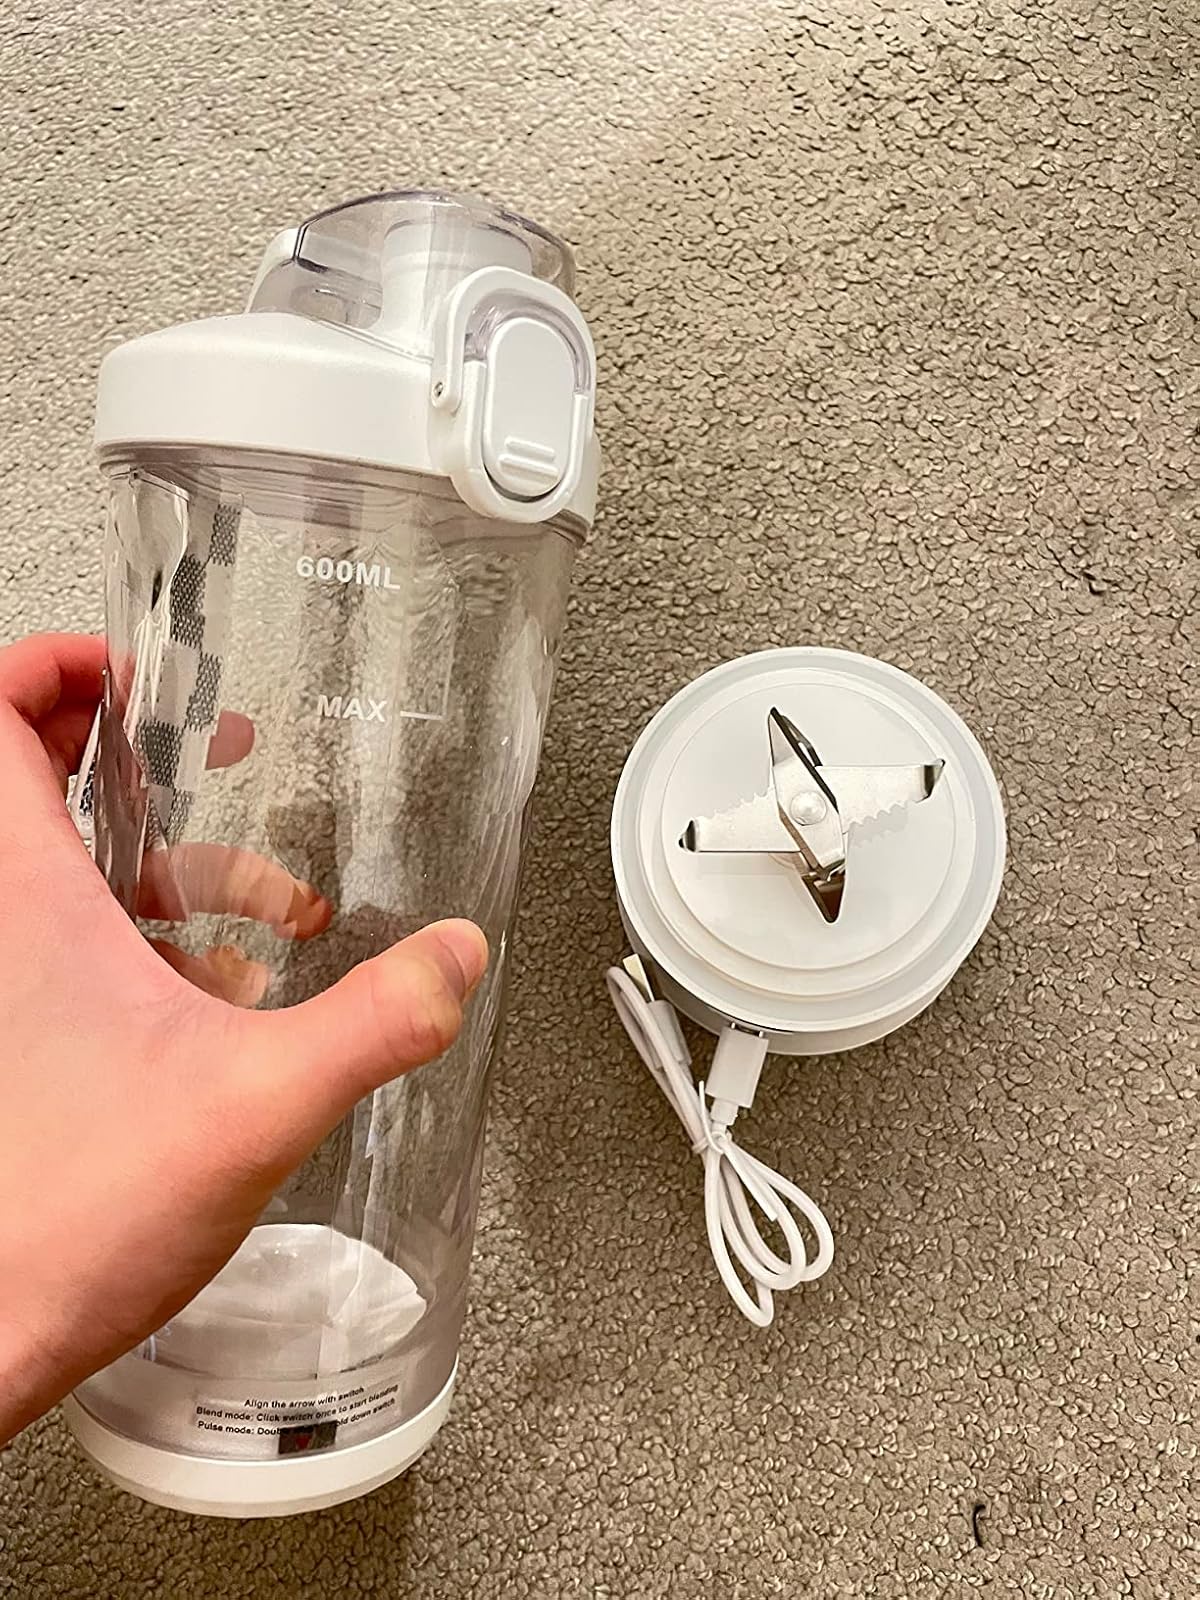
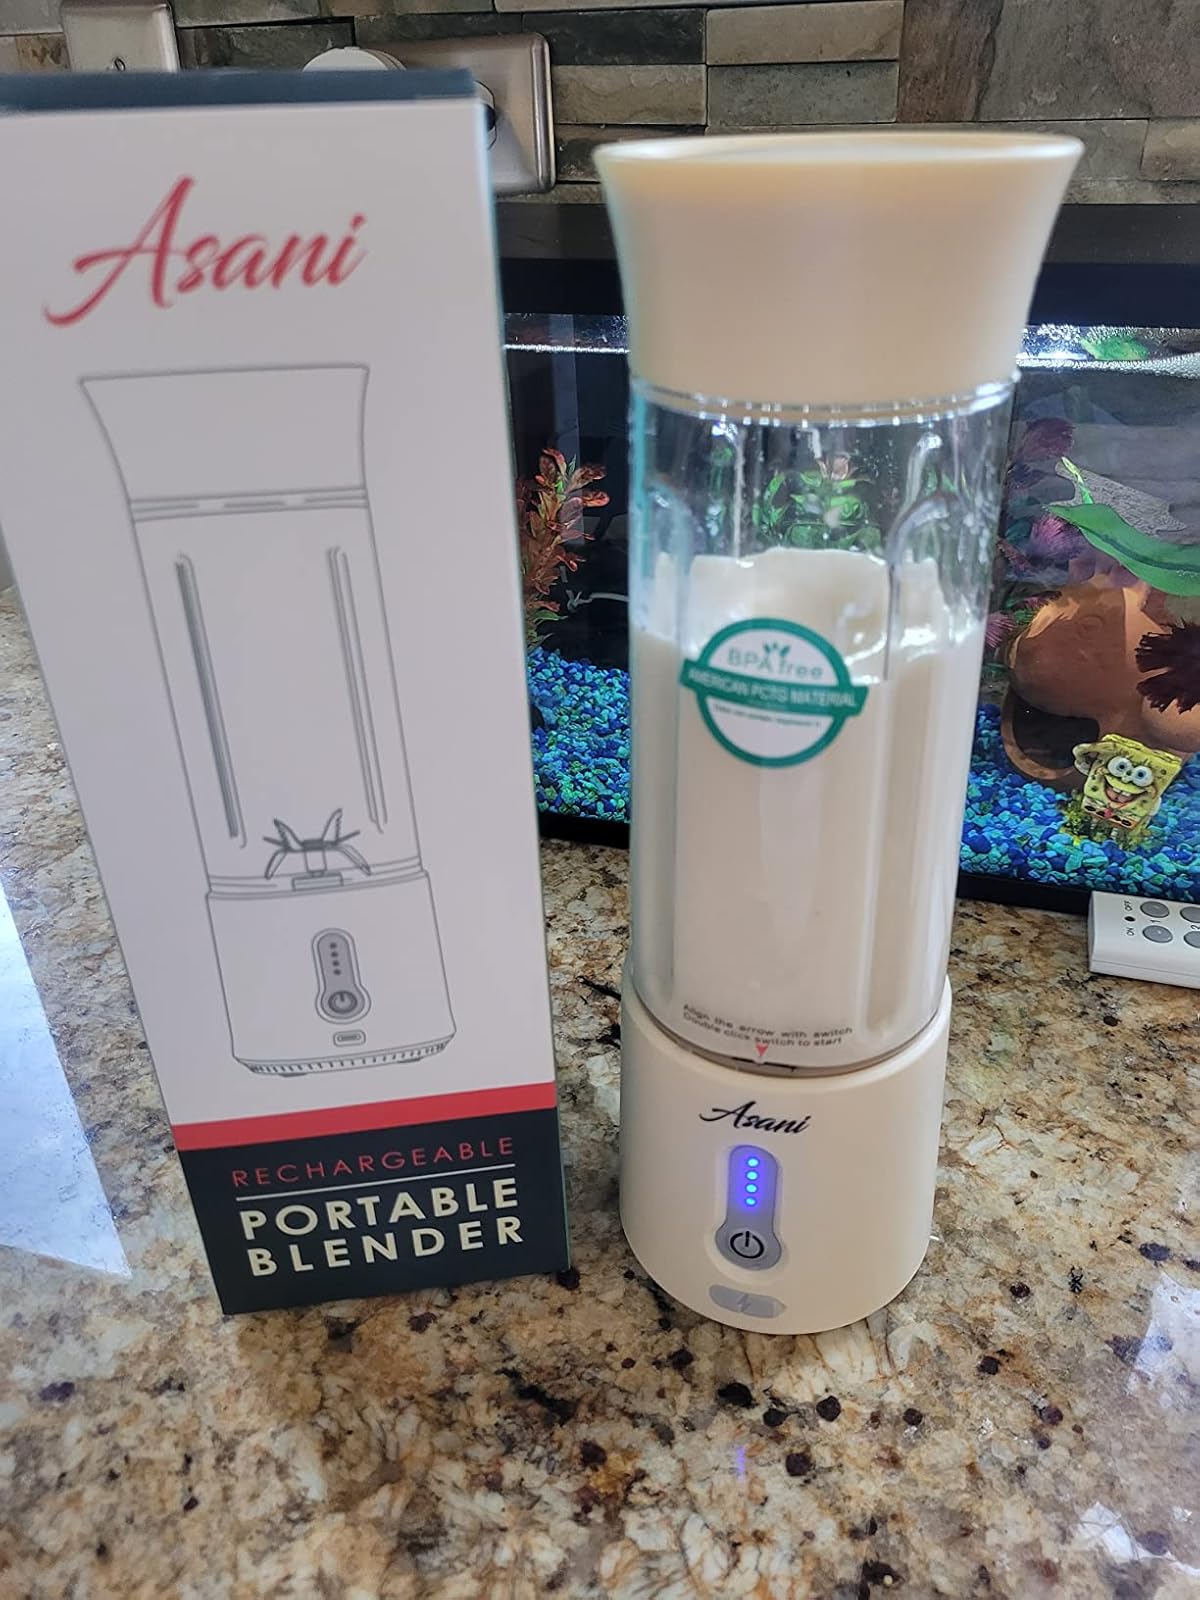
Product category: items_blender
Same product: no